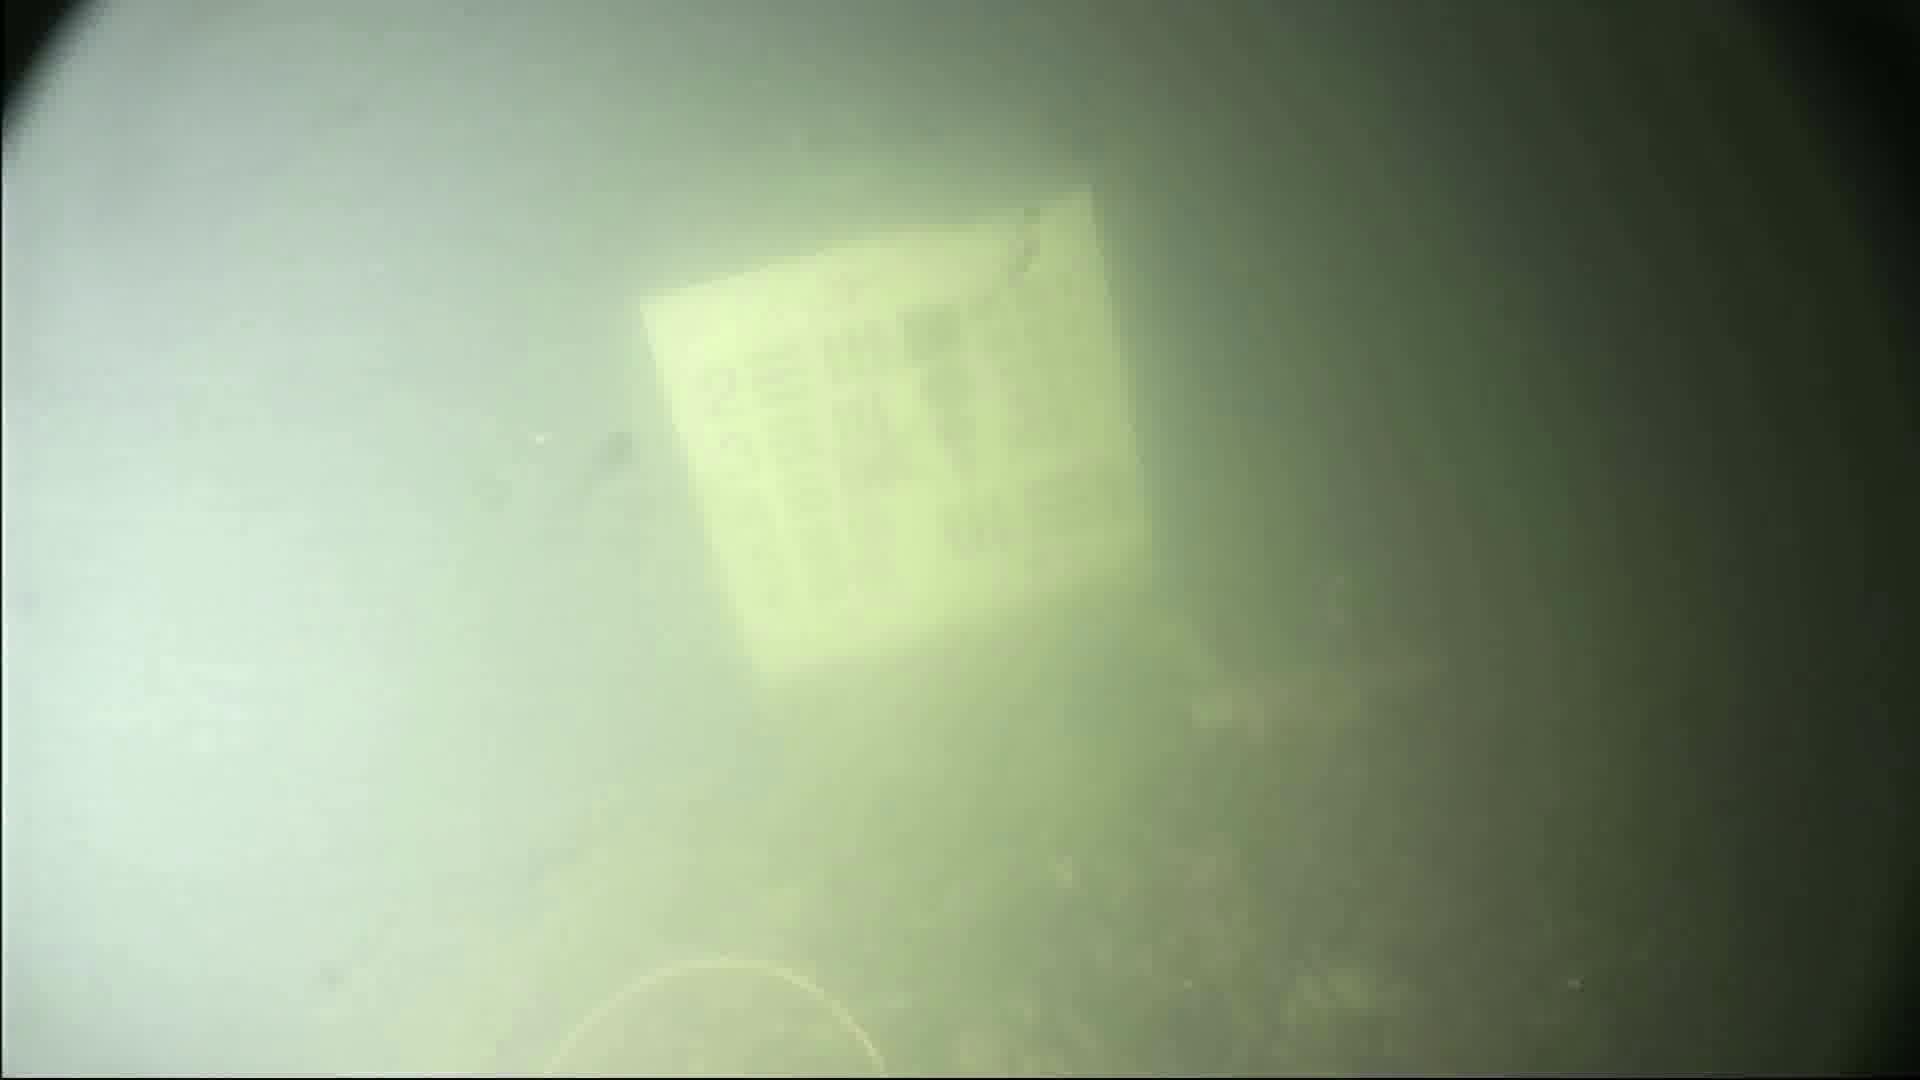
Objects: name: crab